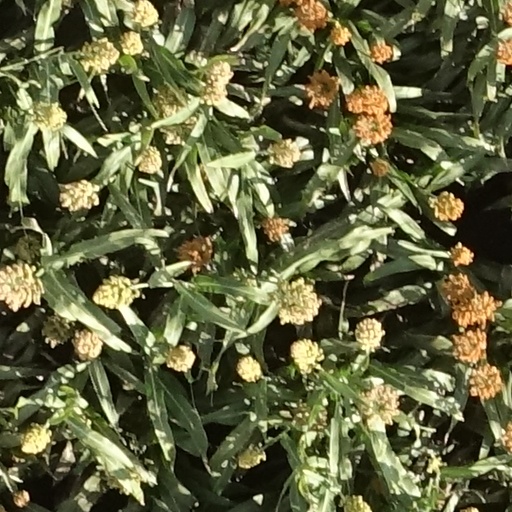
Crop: sorghum